Cec Blinkhorn

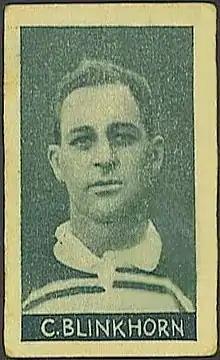

Cyril "Cec" Blinkhorn (18 April 1892 – 8 April 1977) was an Australian rugby league footballer who played in the 1910s and 1920s. He played in the NSWRFL premiership for the North Sydney and South Sydney clubs, and also represented New South Wales and Australia. He primarily played on the wing and has been named amongst the nation's finest footballers of the 20th century.